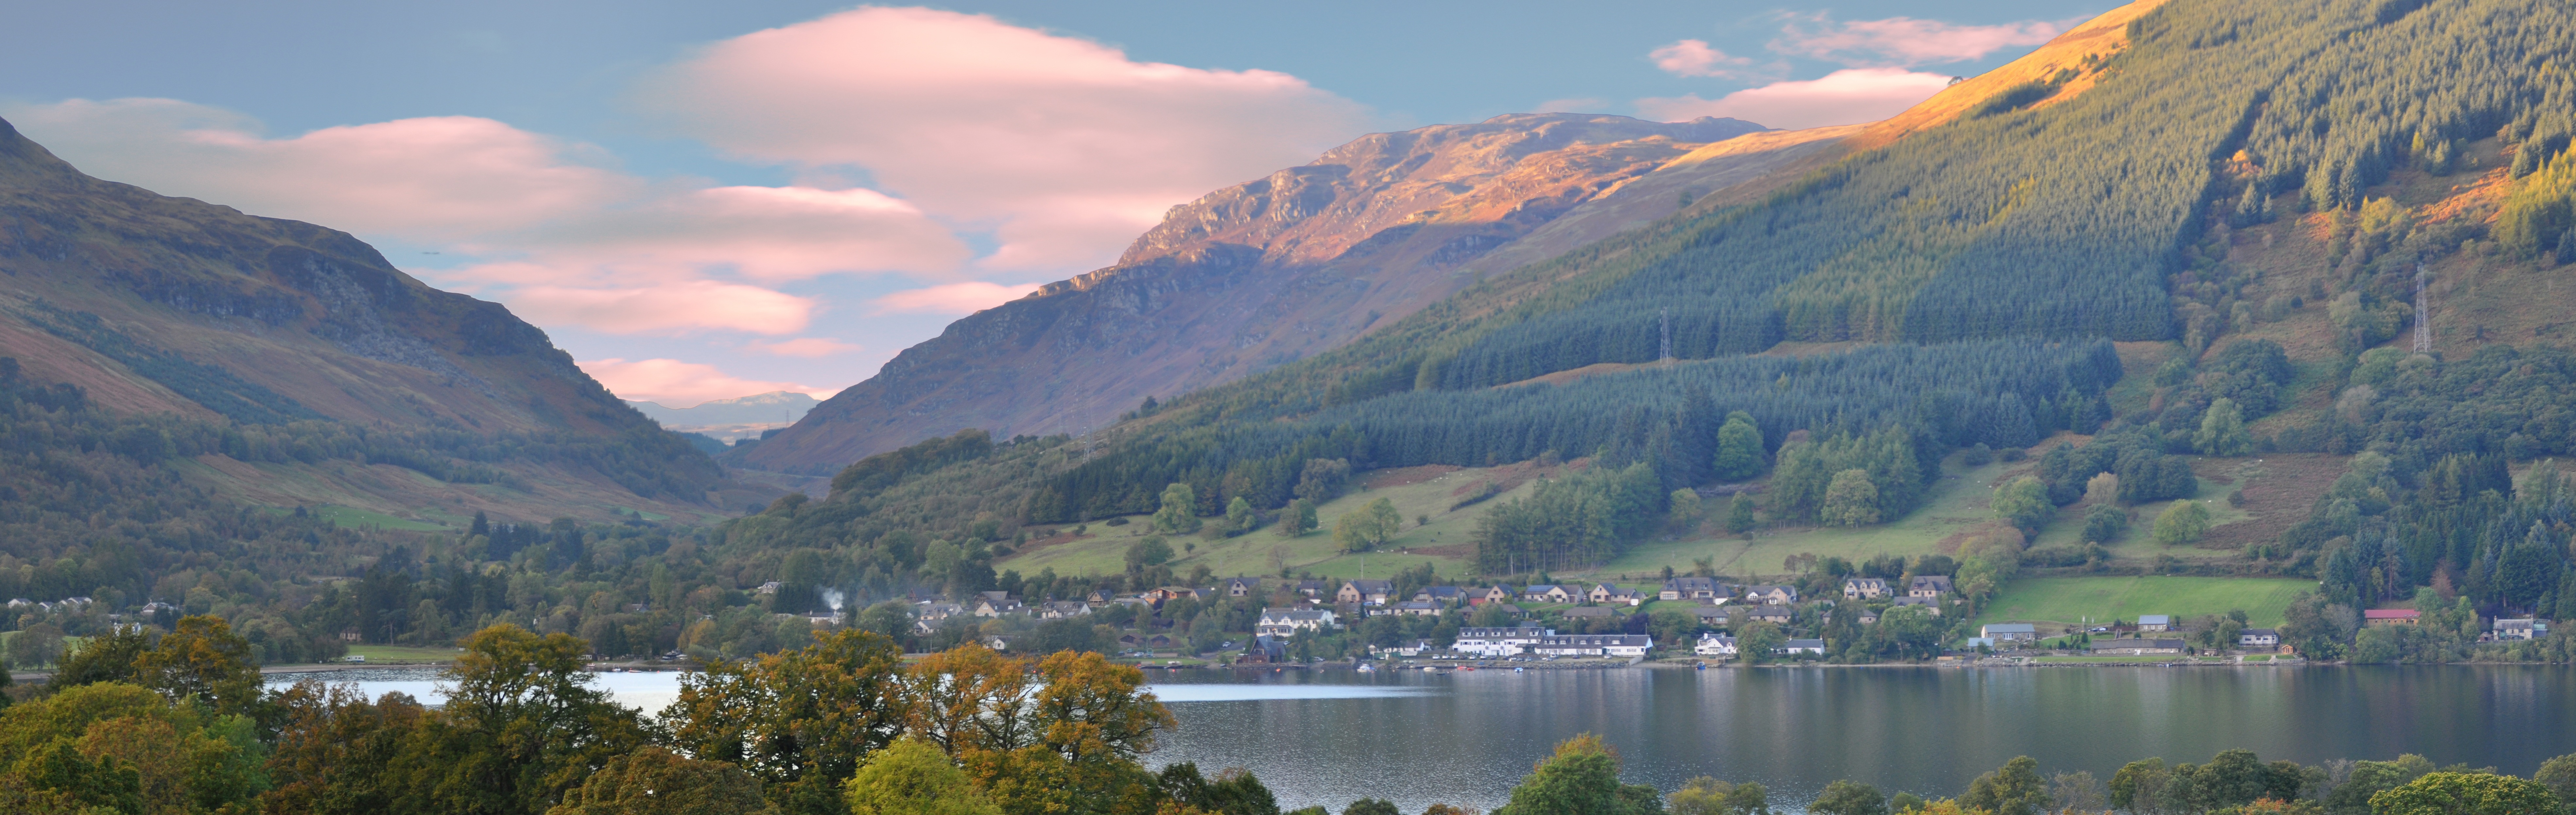
mountain, lake, valley, mountain range, panorama, reflection, fjord, national park, alps, plateau, loch, landform, tarn, geographical feature, mountainous landforms, glacial landform